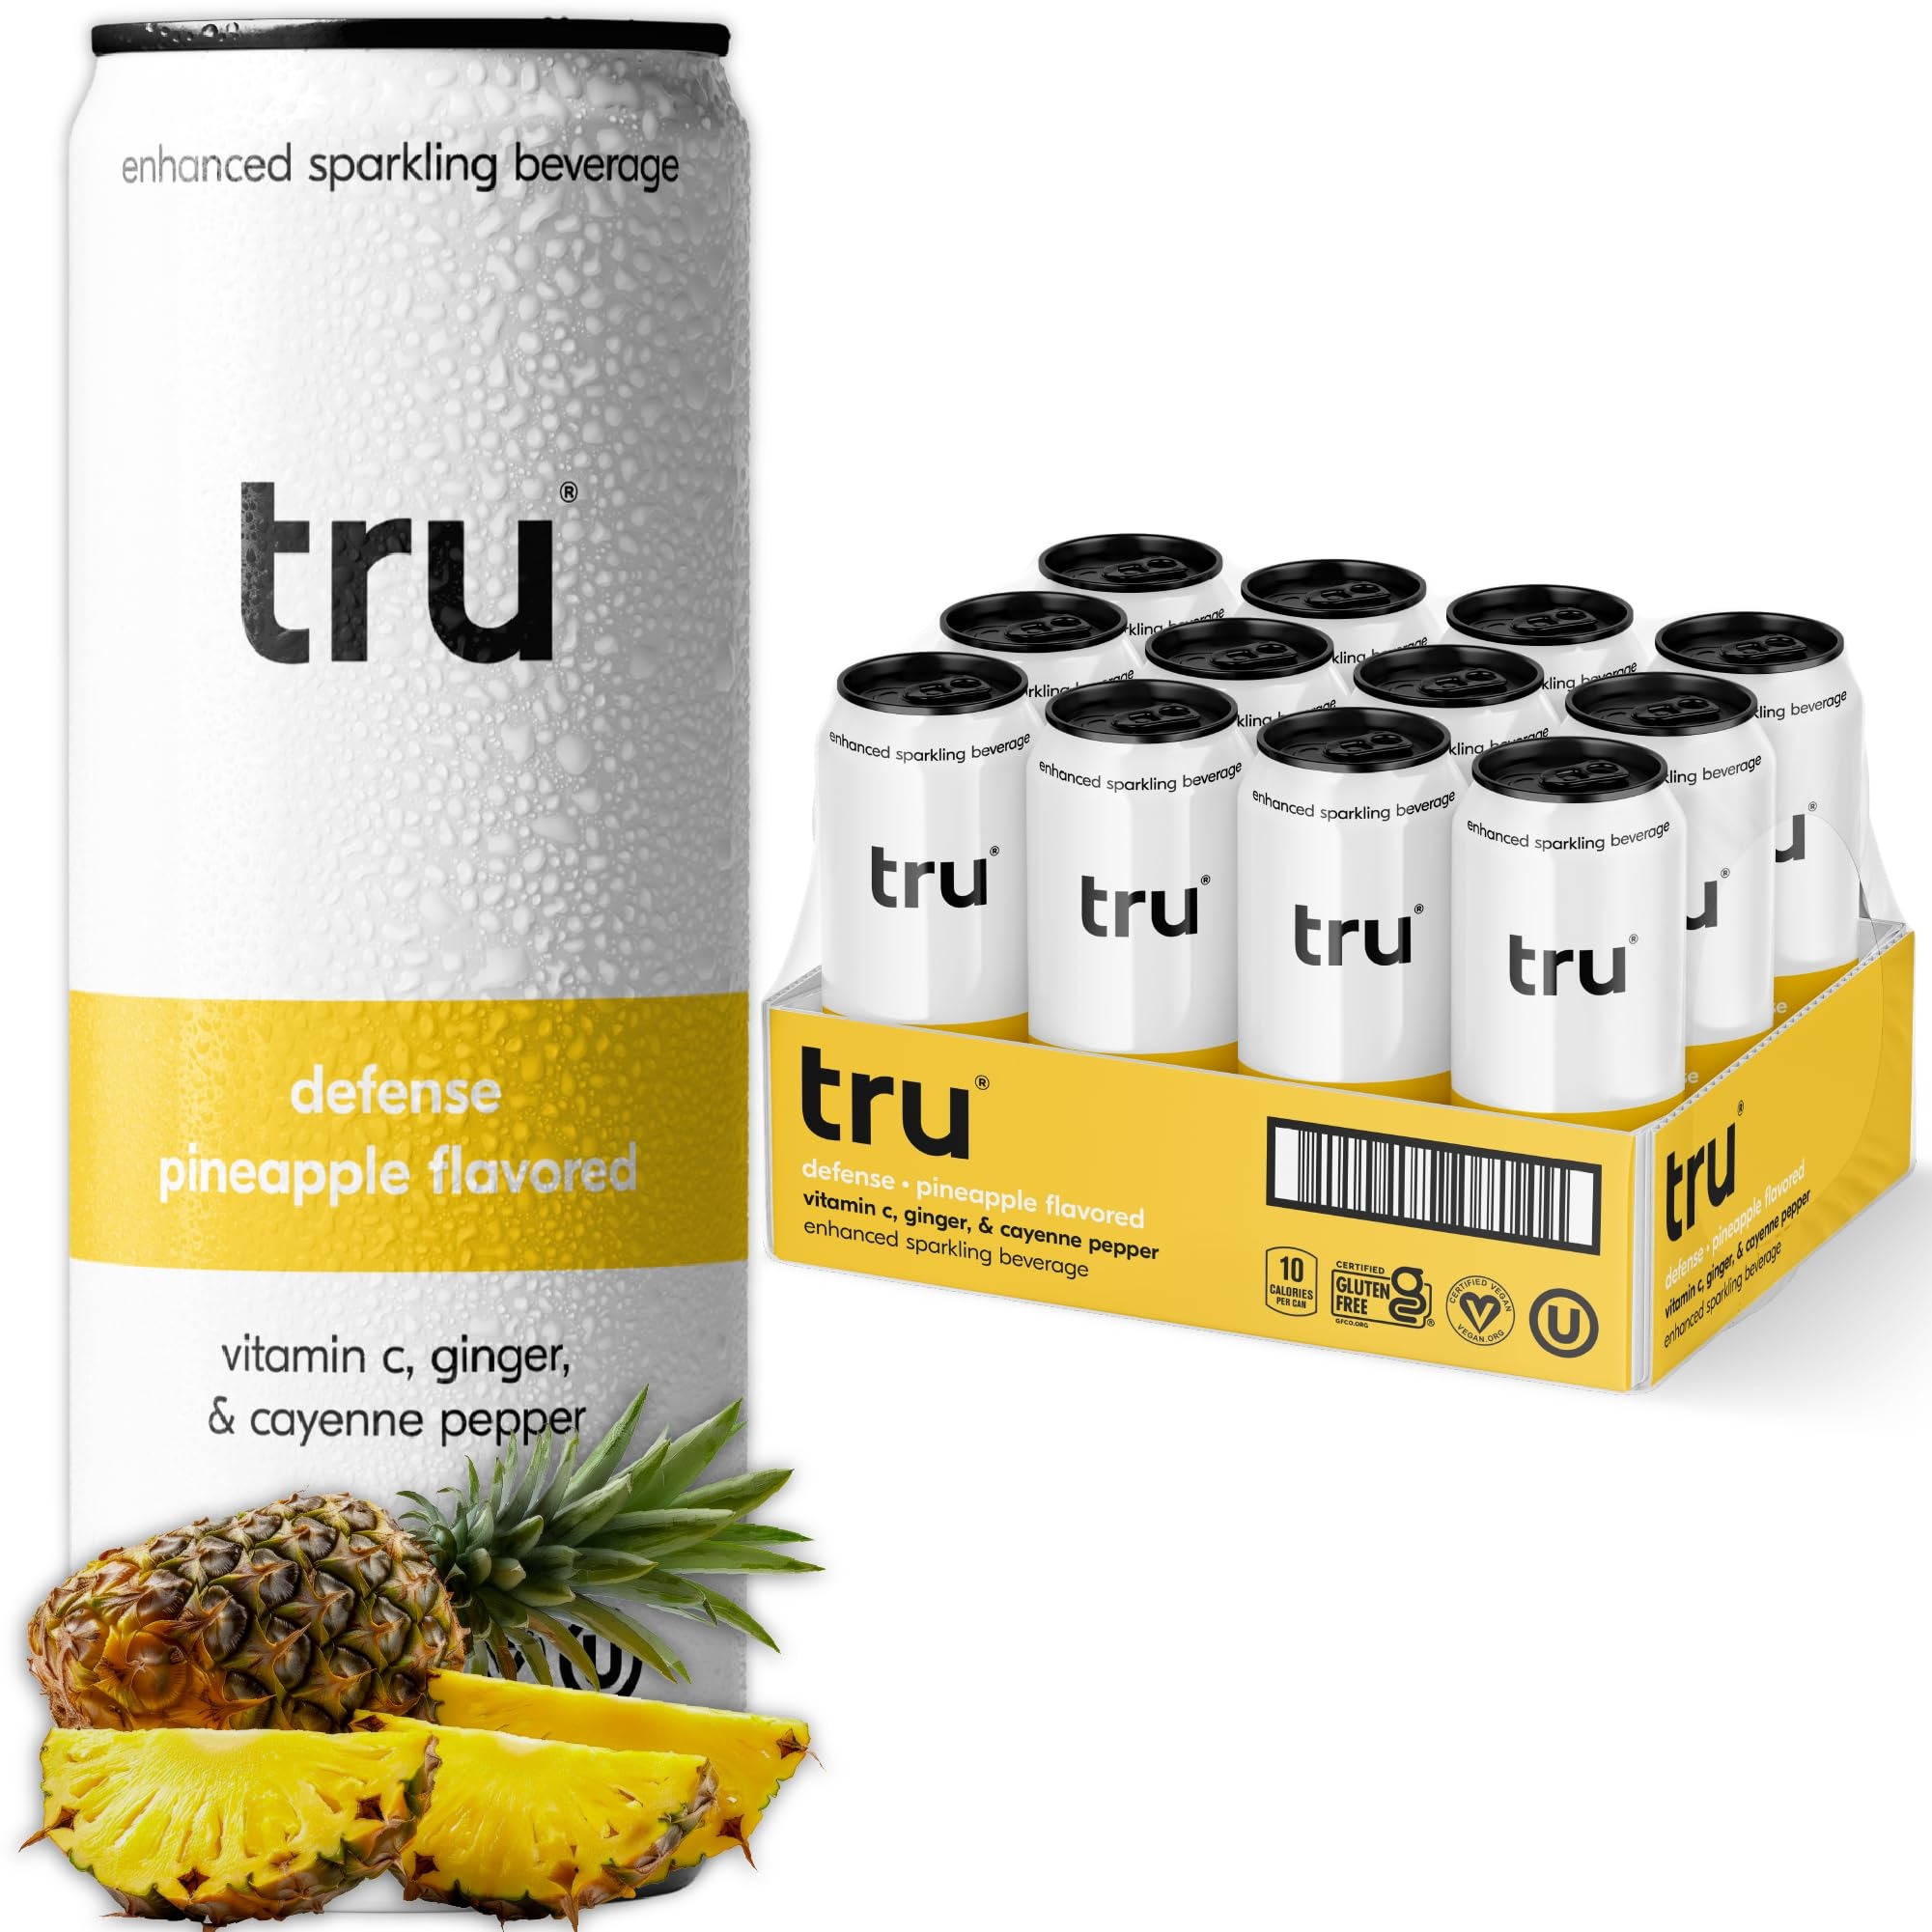
Item Name: Tru Defense Seltzer, Immune Support Drink with 100% Vitamin C, Pineapple Flavor, Sparkling Water, Caffeine-Free, Kosher, Gluten-Free, Vegan, Low-Calorie, No Sugar Added, 12oz (Pack of 12)
Bullet Point 1: DEFEND DRINK - Blended with vitamin C, ginger extract and cayenne pepper, Tru Defend Seltzer is a caffeine free sparkling water. Often enjoyed as an immune support drink, Tru offers vitamin C in a naturally flavored sparkling juice.
Bullet Point 2: REAL FRUIT JUICE - Unlike most best selling immunity drinks, Tru Defend Seltzer is a carbonated water made with real pineapple fruit juice and natural flavors. This fruit flavored sparkling water always delivers a light refreshing pineapple taste.
Bullet Point 3: CAFFEINE FREE - While some Tru seltzer drinks contain natural caffeine, Tru Defend sparkling water is a non caffeinated drink suitable for all ages looking for fun pineapple flavored carbonated water with a boost of Vitamin C without the energy.
Bullet Point 4: SPARKLING WATER - Tru isn't the original seltzer water served by your great grandparents. It fuses flavor, function, and fizz to elevate every moment while still gluten free, kosher, keto, vegan, and free from sucralose, dyes, and major allergens.
Bullet Point 5: LOW CALORIES - Whether you're looking for a healthy soda, clean pre workout drink, or sparkling water with real fruit juice, Tru has your back. With low sugar, low calories, and zero fat, Tru Seltzer has a flavored sparkling water for your lifestyle.
Value: 144.0
Unit: Fl Oz

Price: 29.95